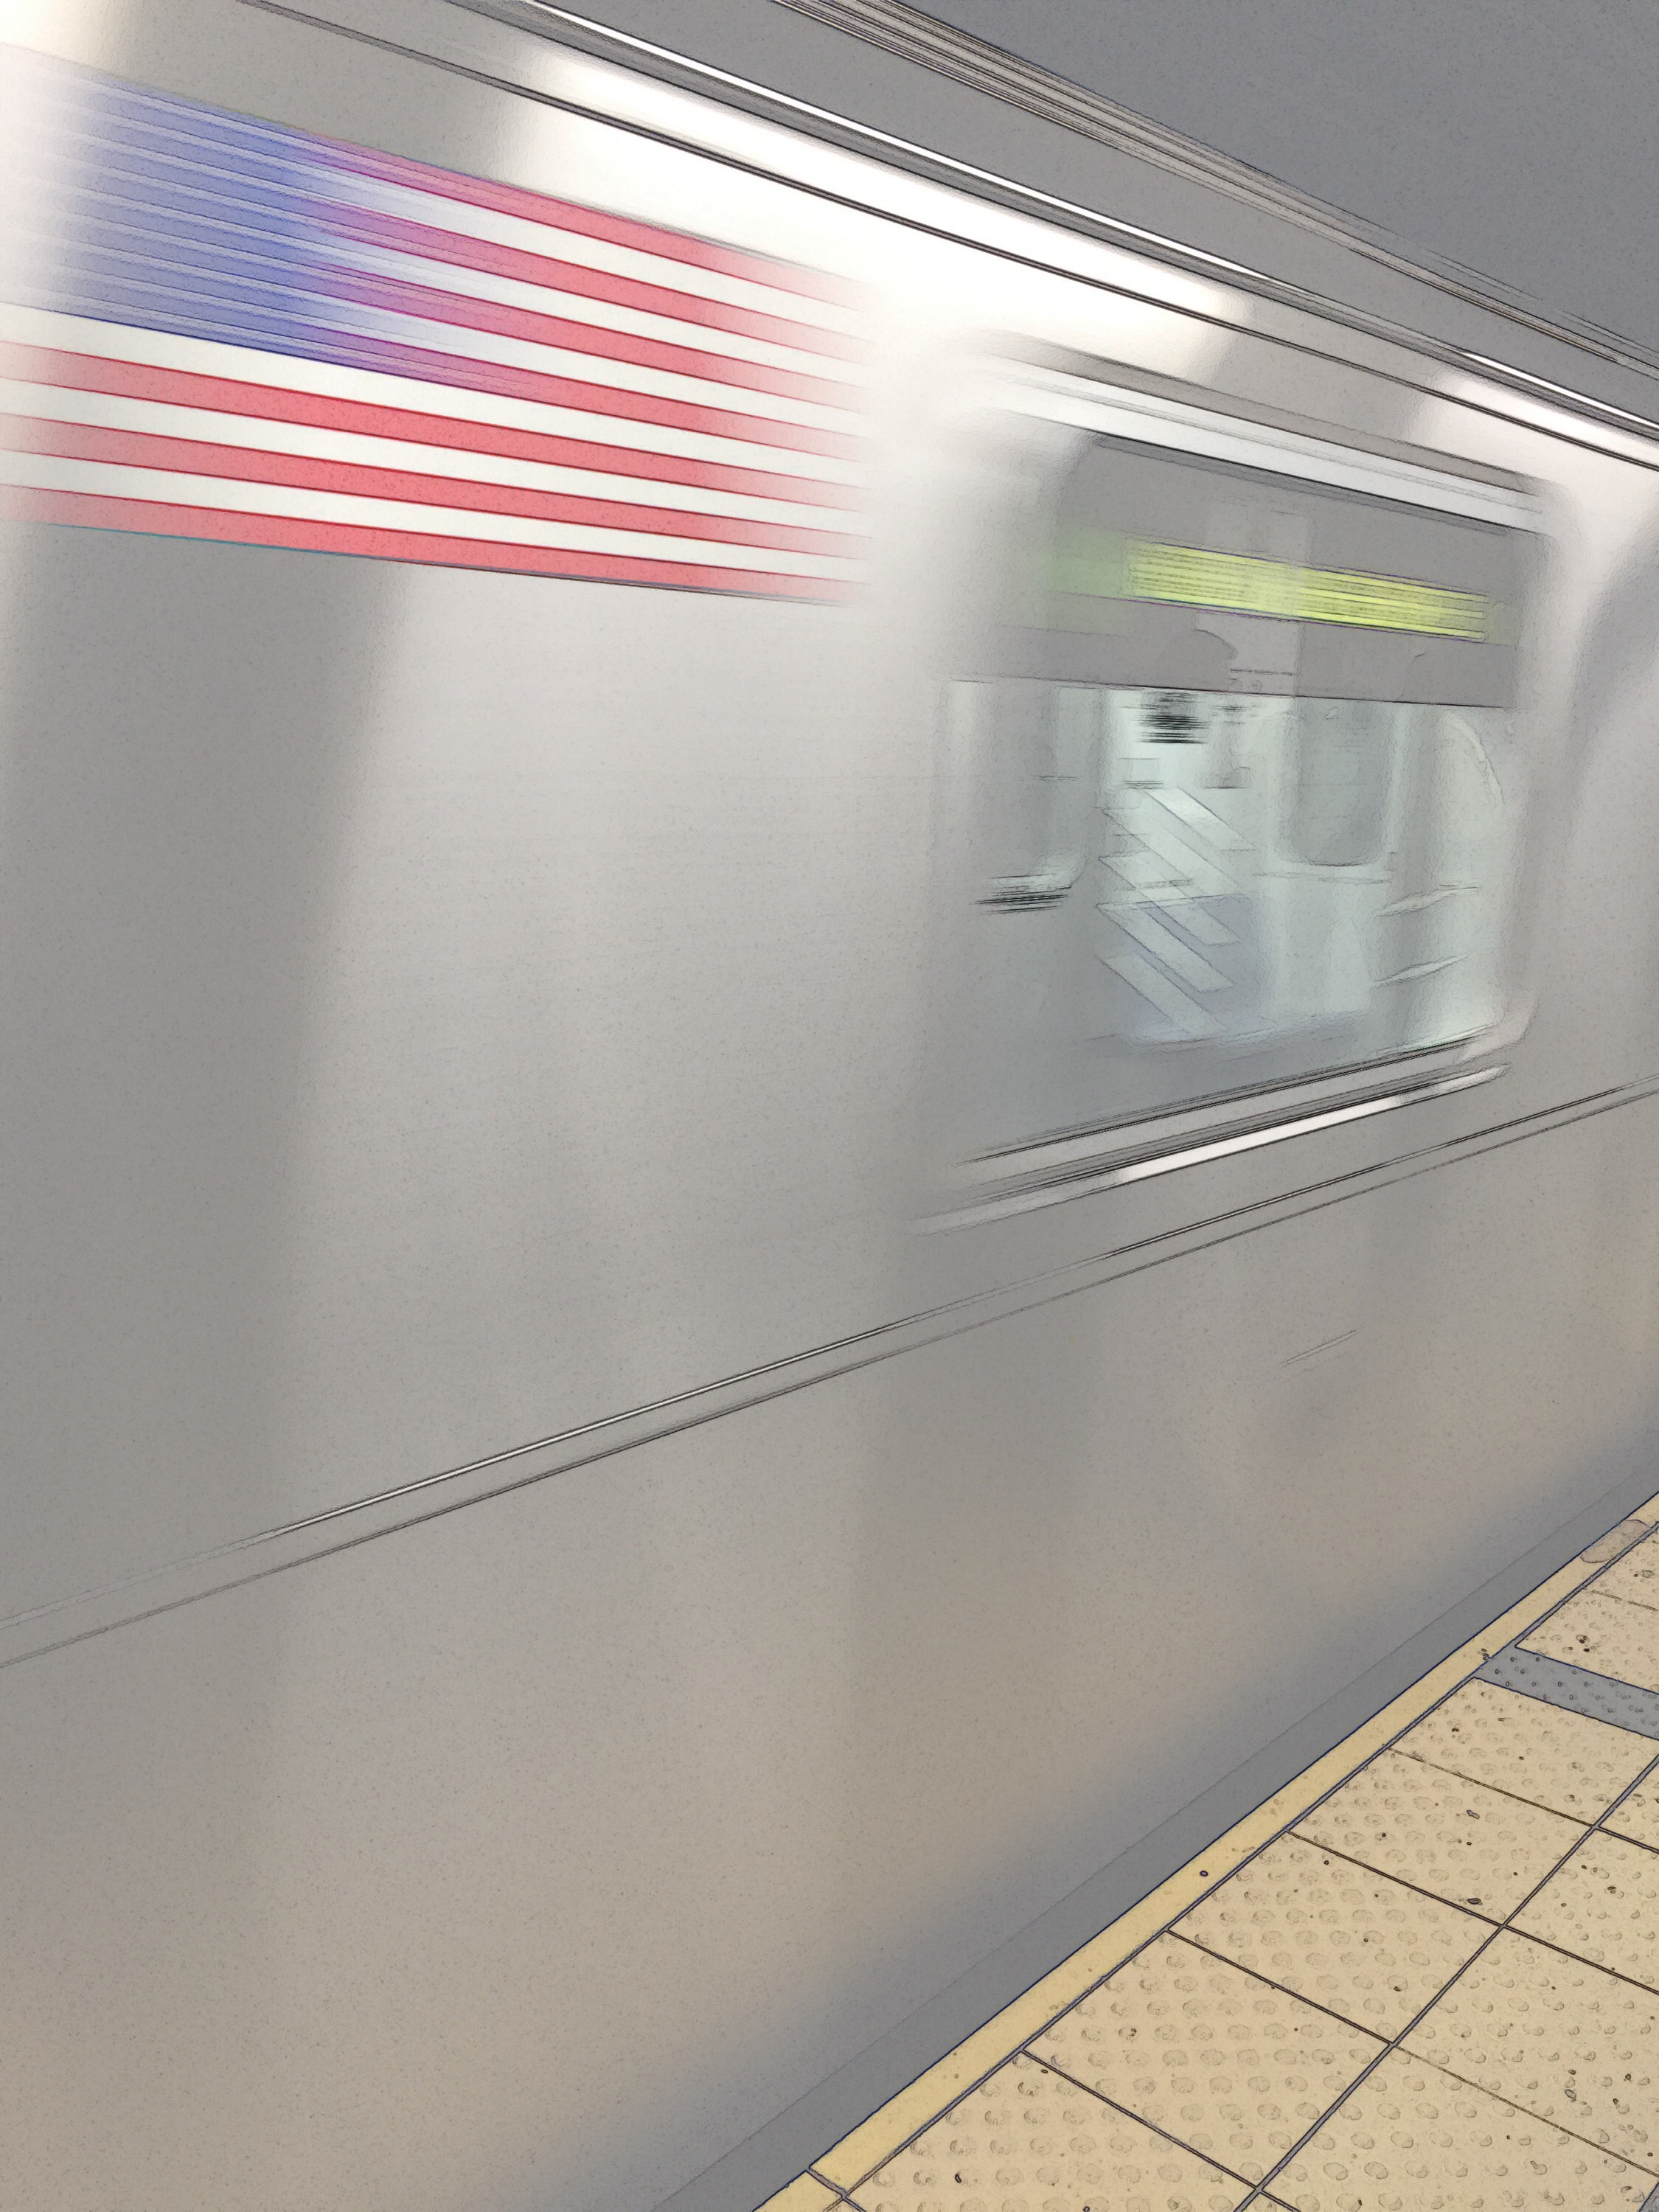
wall, ceiling, door, interior design, design, window covering